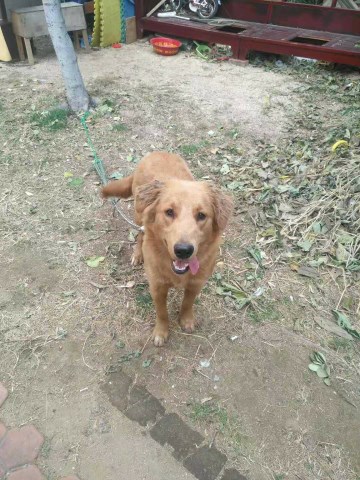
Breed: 5355-n000126-golden_retriever